Yankee Stadium (1923)

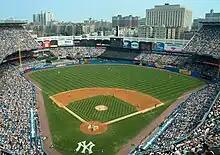
The post-renovation interior of the stadium, pictured in August 2007.

Upon opening, Fred Lieb of the "New York Evening Telegram" dubbed it "The House That Ruth Built". The Yankees also won their first World Series during the Stadium's inaugural season. Future Yankee manager Casey Stengel hit the first post-season home run in stadium history while playing with the opposing New York Giants. The only other teams to do so prior to the 2006 St. Louis Cardinals in (the new) Busch Stadium had been the Pittsburgh Pirates, who won the 1909 World Series in Forbes Field's inaugural season, and the Boston Red Sox, who won the 1912 World Series in Fenway Park's first year. The Yankees accomplished this feat yet again in the New Yankee Stadium in the 2009 World Series.